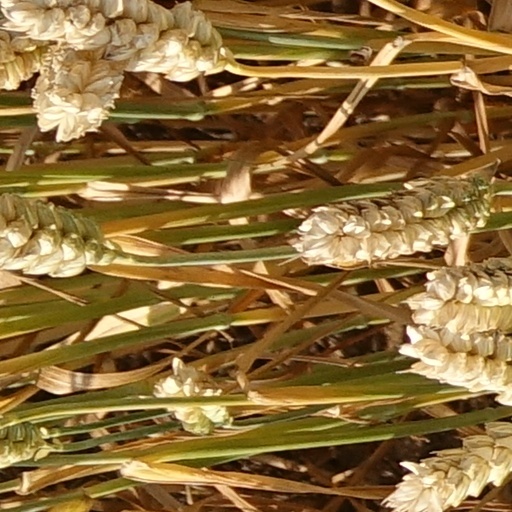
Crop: wheat